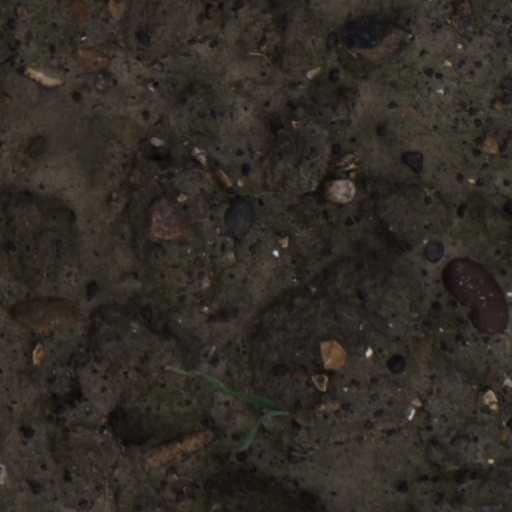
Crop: wheat